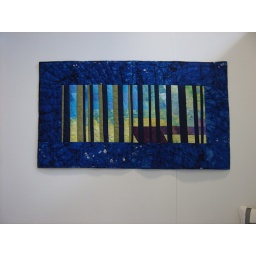
made from my own designs. a beach and balcony viewed through columns .fabric dyed by myself. machine pieced and quilted